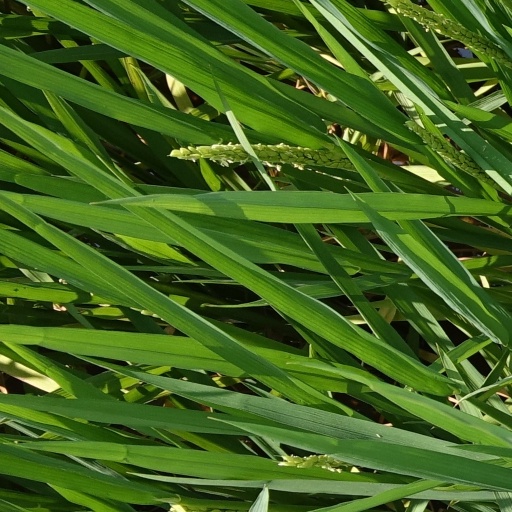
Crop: rice